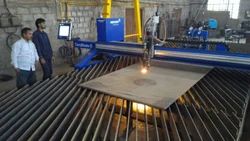
Label: CNC_Gas_Cutting_Service_for_Mild_Steel